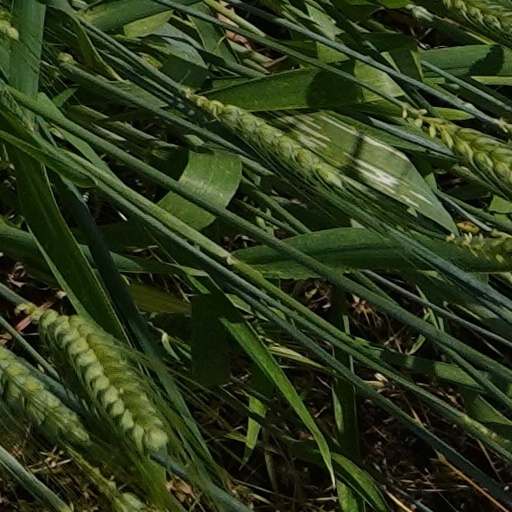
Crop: wheat